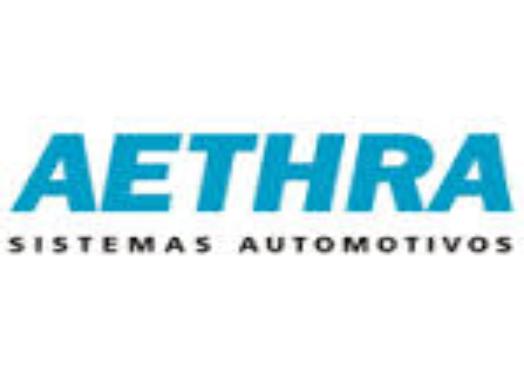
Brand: Aethra
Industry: Others